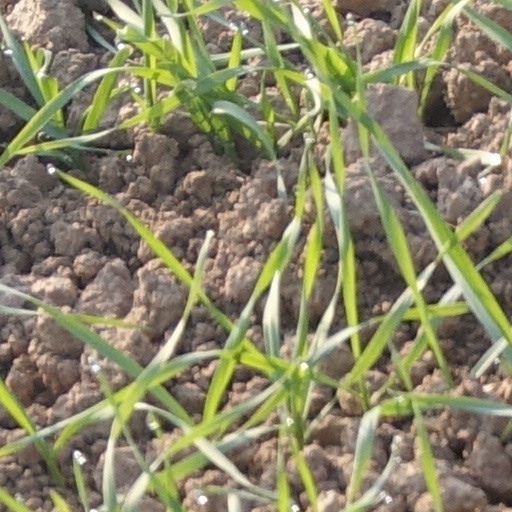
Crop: wheat